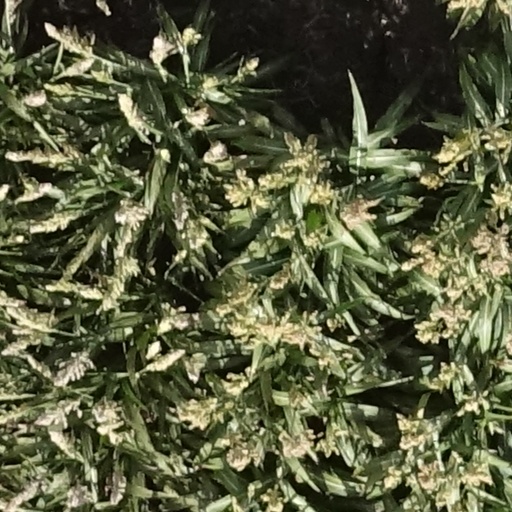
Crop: sorghum